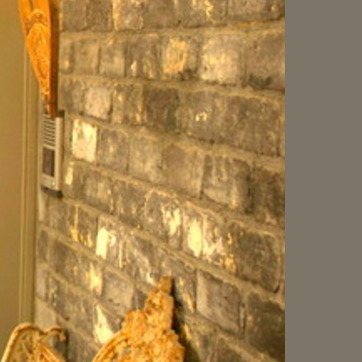
Material: brick